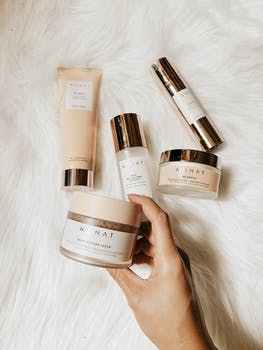
Label: No Watermark